Chess tournament

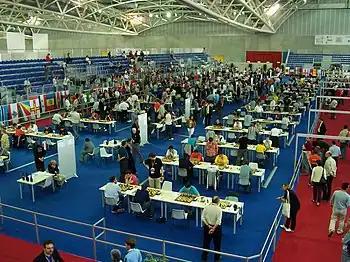
Chess Olympiad tournament hall, Torino 2006

An attempt was made in 1924 to include chess in the Olympic Games. However, because it was very difficult to distinguish between amateur and professional chess players, the event was called off. While the 1924 Summer Olympics was taking place in Paris, the 1st unofficial Chess Olympiad took place separately from the Olympics, but also in Paris. The Fédération Internationale des Échecs (FIDE) was formed on the closing day of the first unofficial Chess Olympiad. FIDE organized the first official Chess Olympiad in 1927 in which there were 16 participating countries. By the 29th Chess Olympiad in 1990, there were 127 member countries. The Chess Olympiads were held at irregular intervals by FIDE until 1950; since then, they have been held regularly every two years.